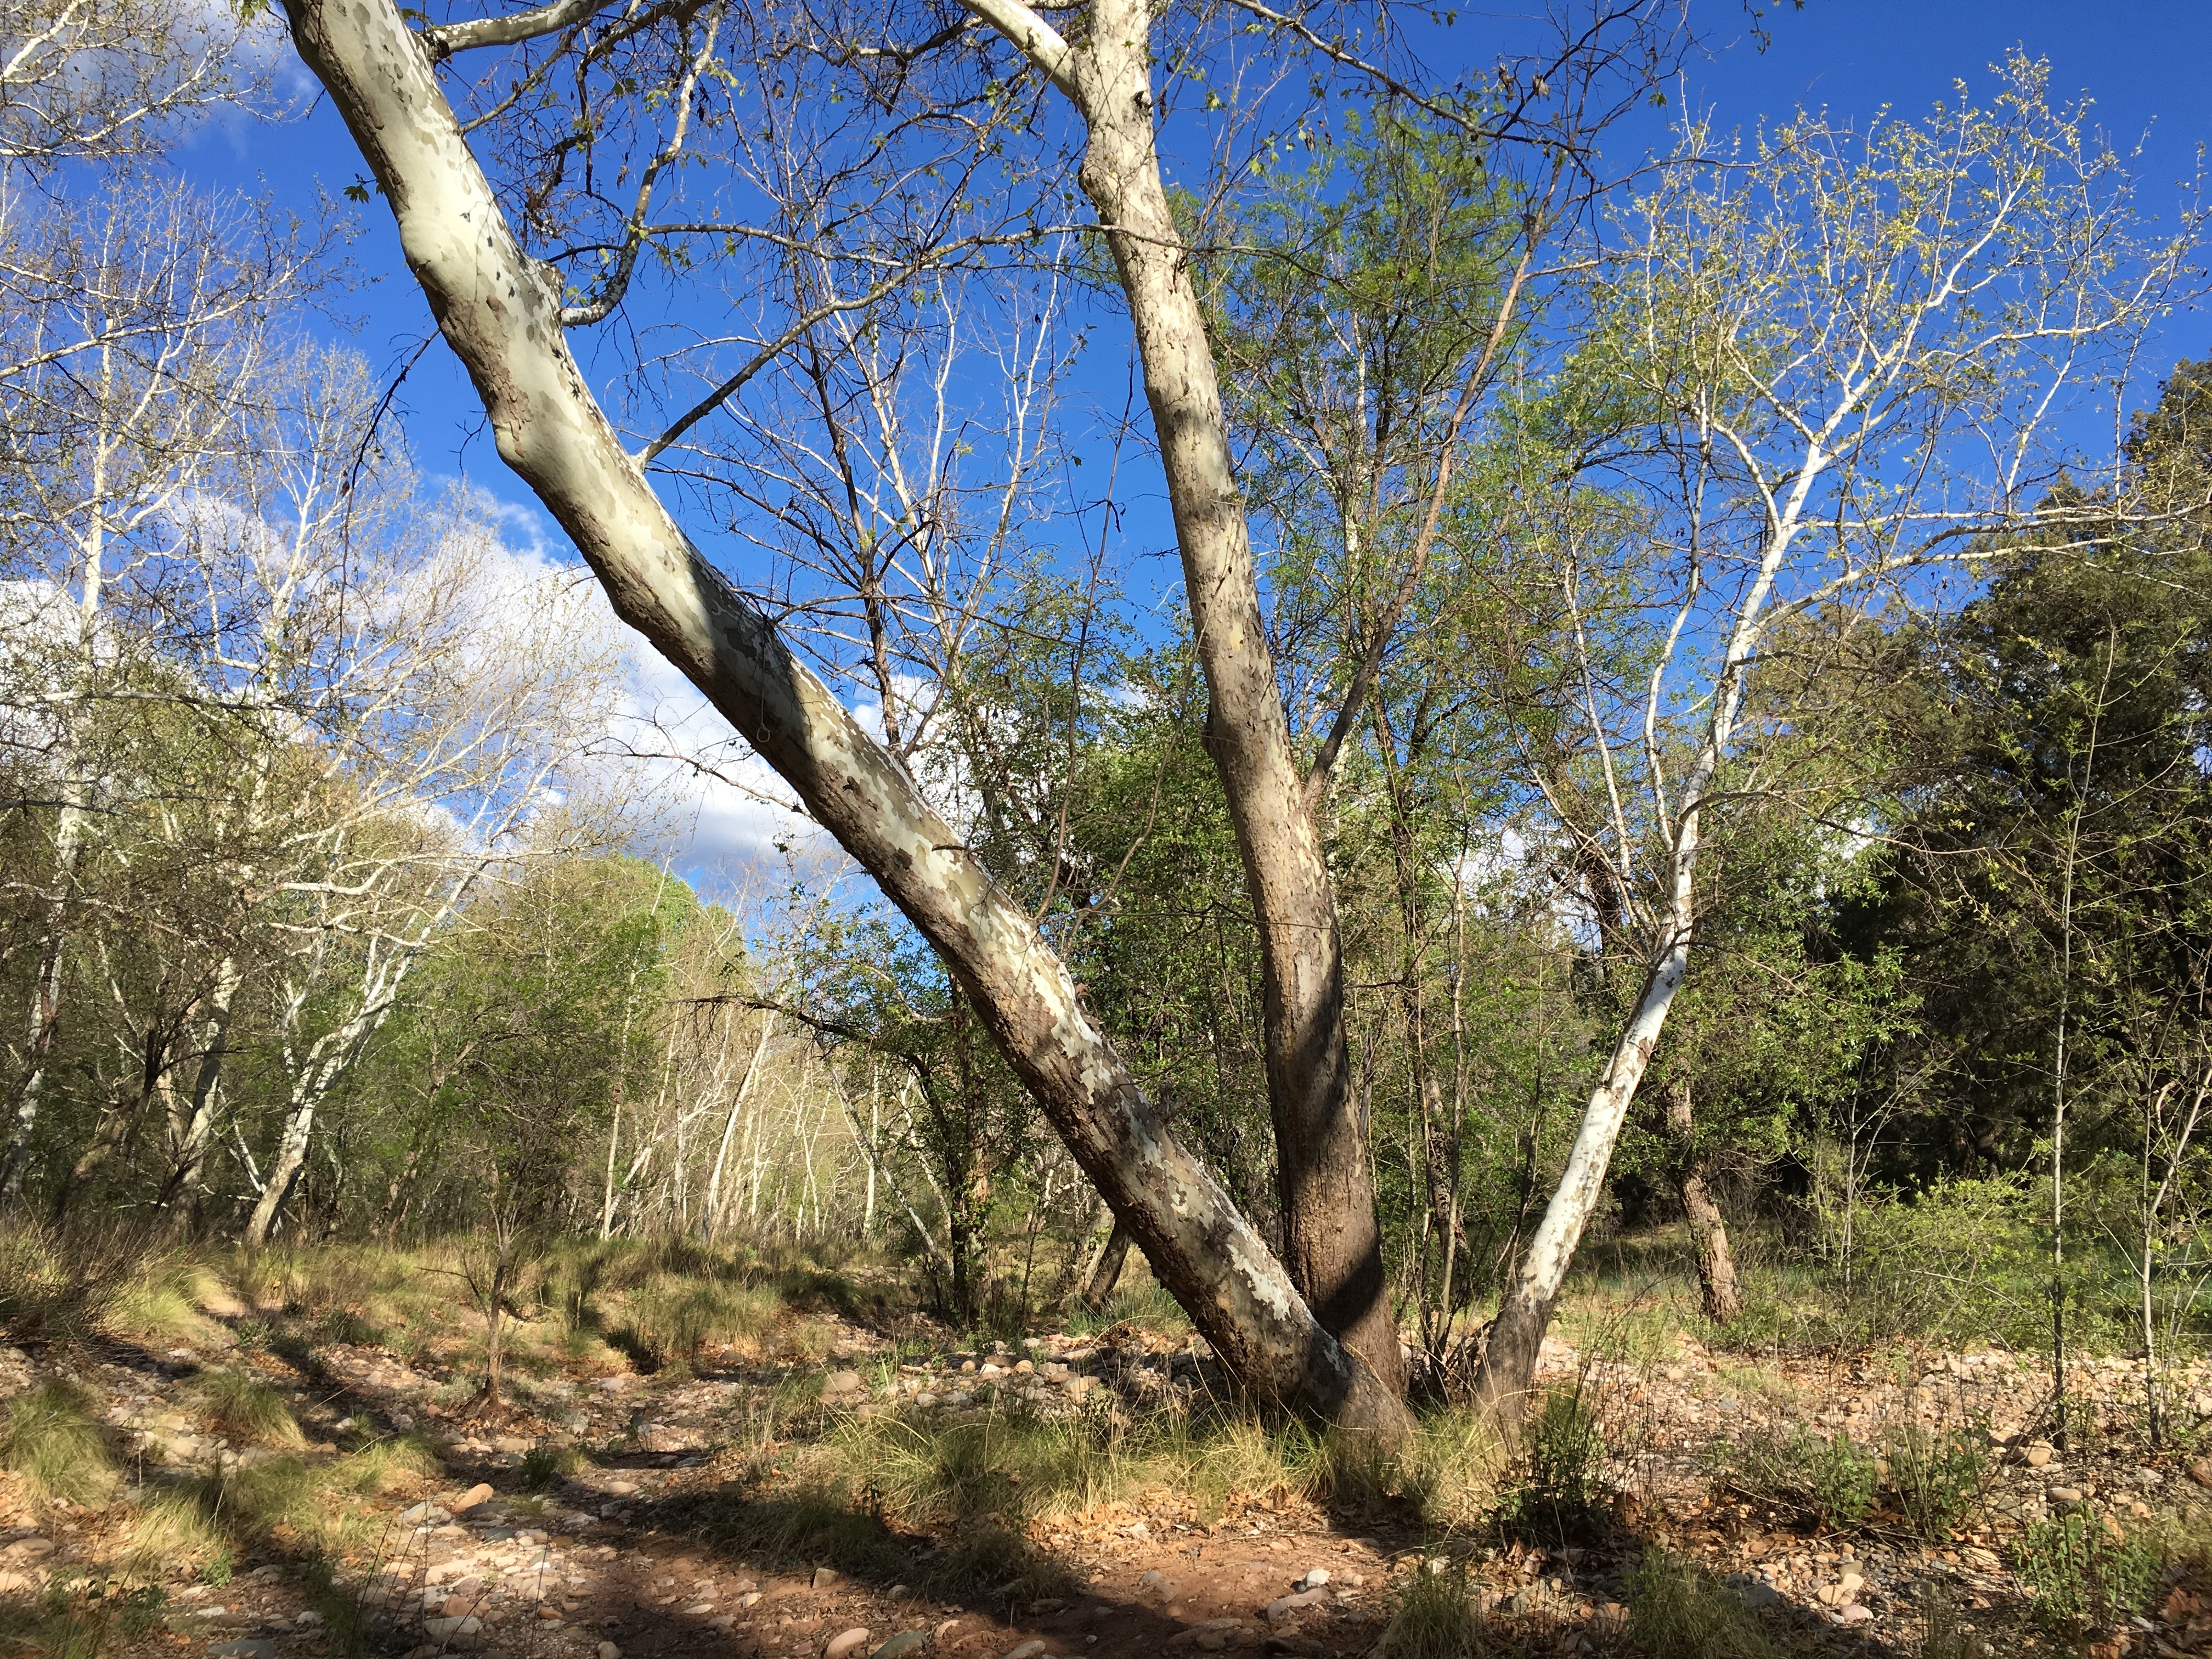
tree, nature, forest, branch, plant, meadow, flower, autumn, flora, grove, woodland, habitat, ecosystem, rural area, natural environment, woody plant